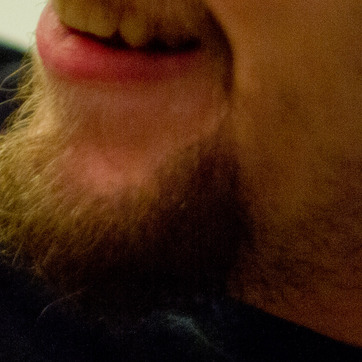
Material: hair